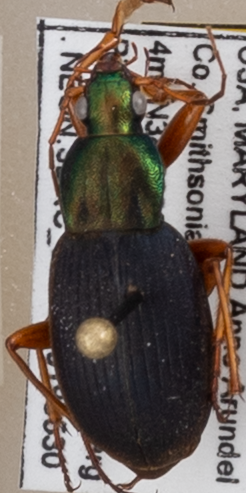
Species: Chlaenius aestivus
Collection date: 2019-05-30
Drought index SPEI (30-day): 1.13
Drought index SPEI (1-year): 2.09
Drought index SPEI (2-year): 1.69